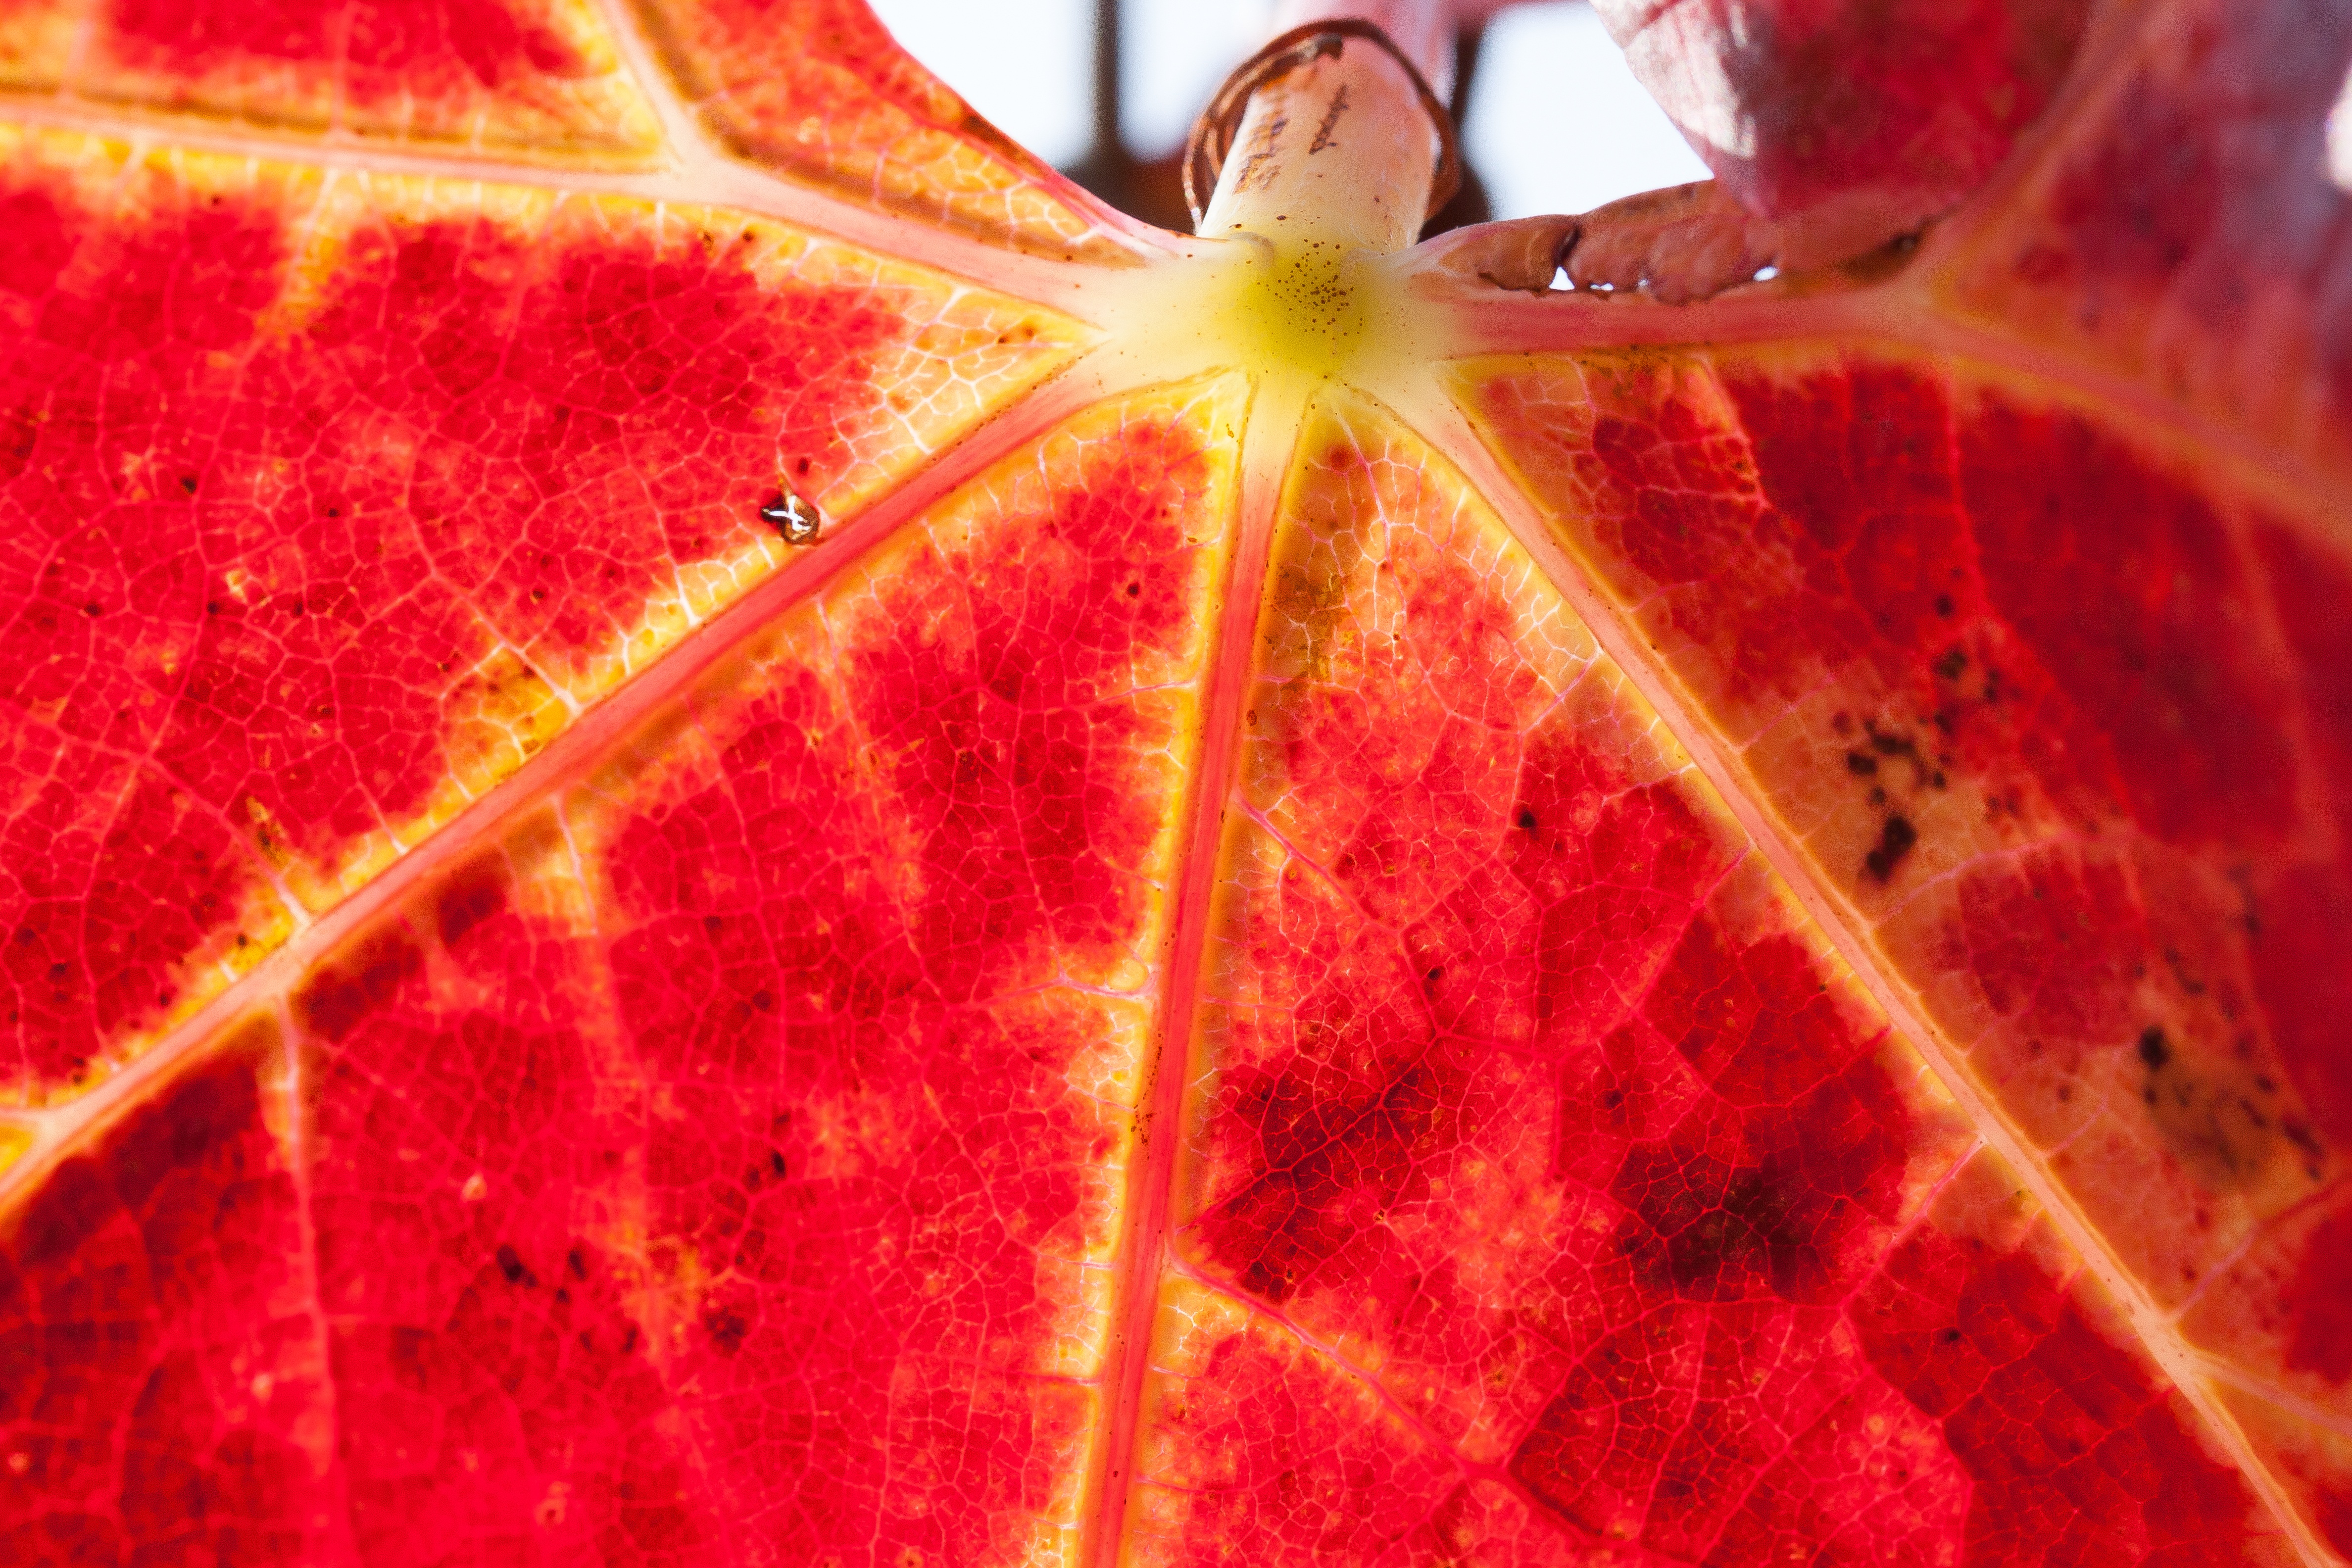
plant, vineyard, wine, photography, fruit, leaf, flower, petal, food, red, produce, color, macro, autumn, vein, maple leaf, close up, sunny, autumn colours, cell, macro photography, wine harvest, wine leaf, flowering plant, land plant